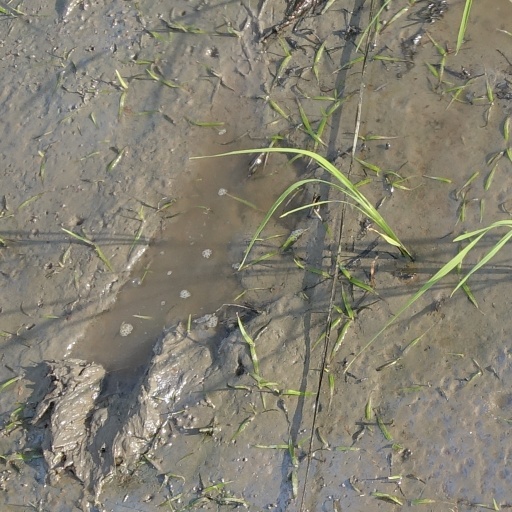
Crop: rice